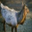
Label: deer